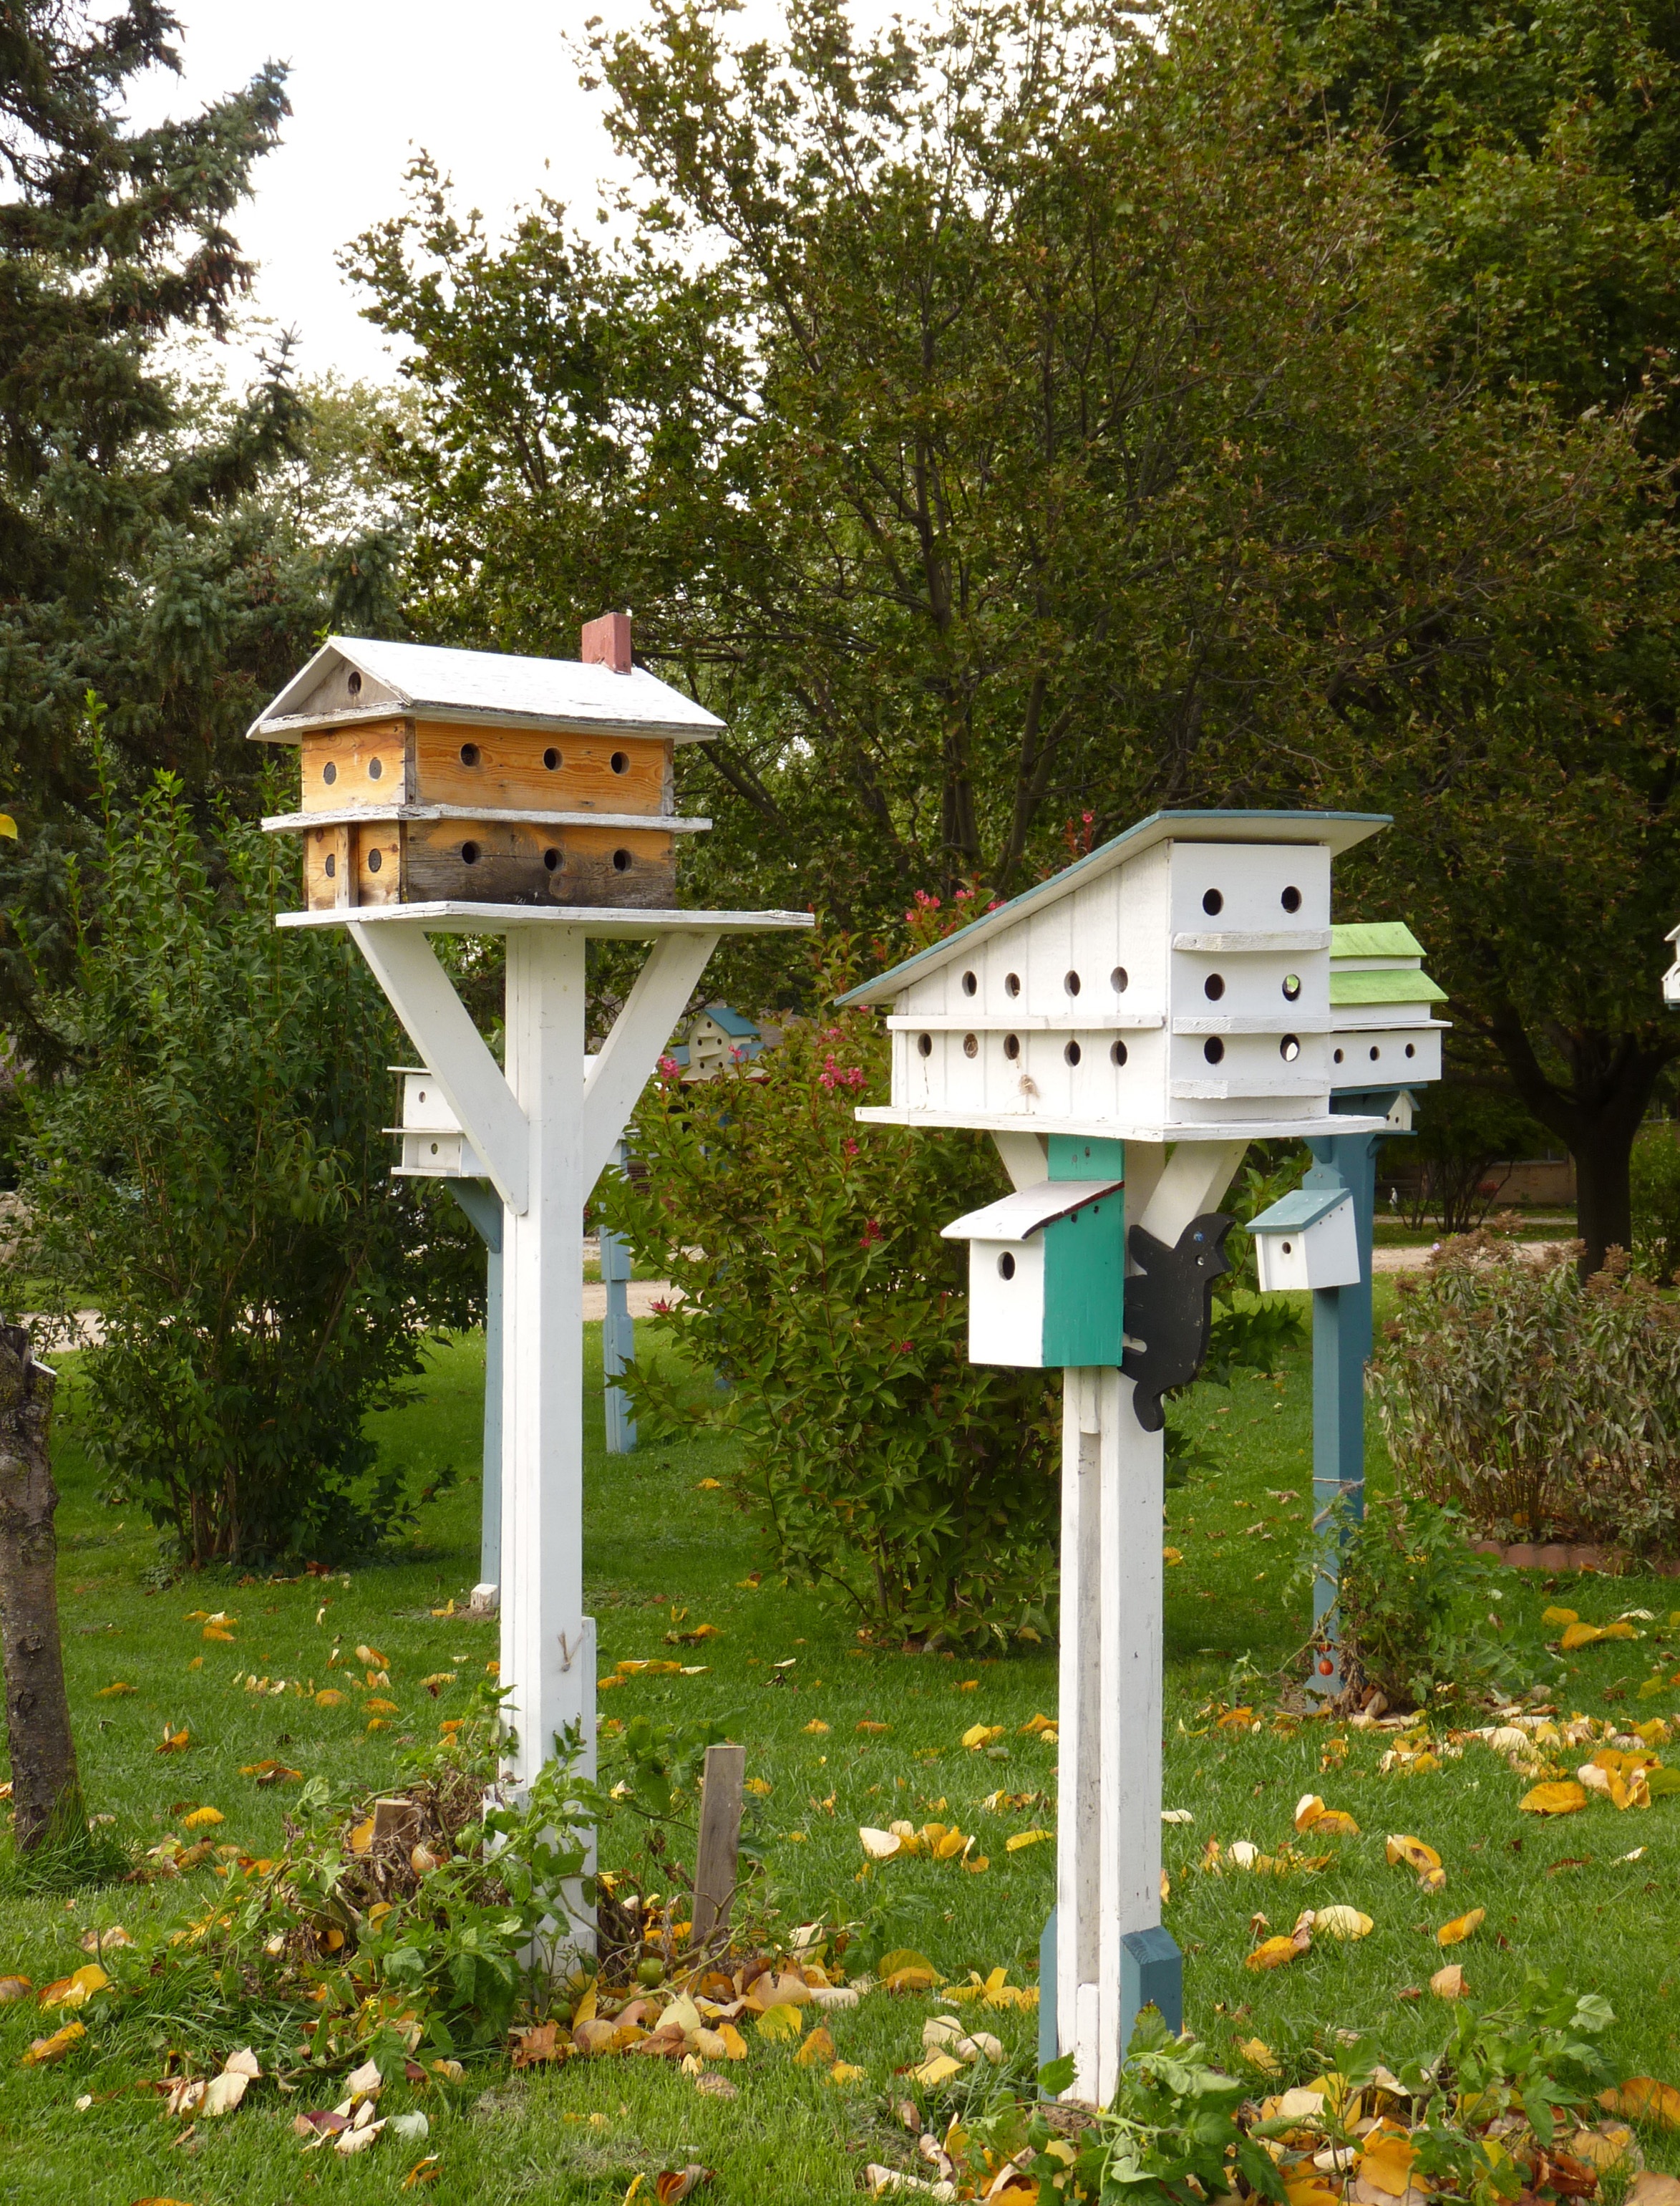
nature, bird, house, wildlife, garden, lighting, shrine, birdhouse, bird feeder, outdoor structure